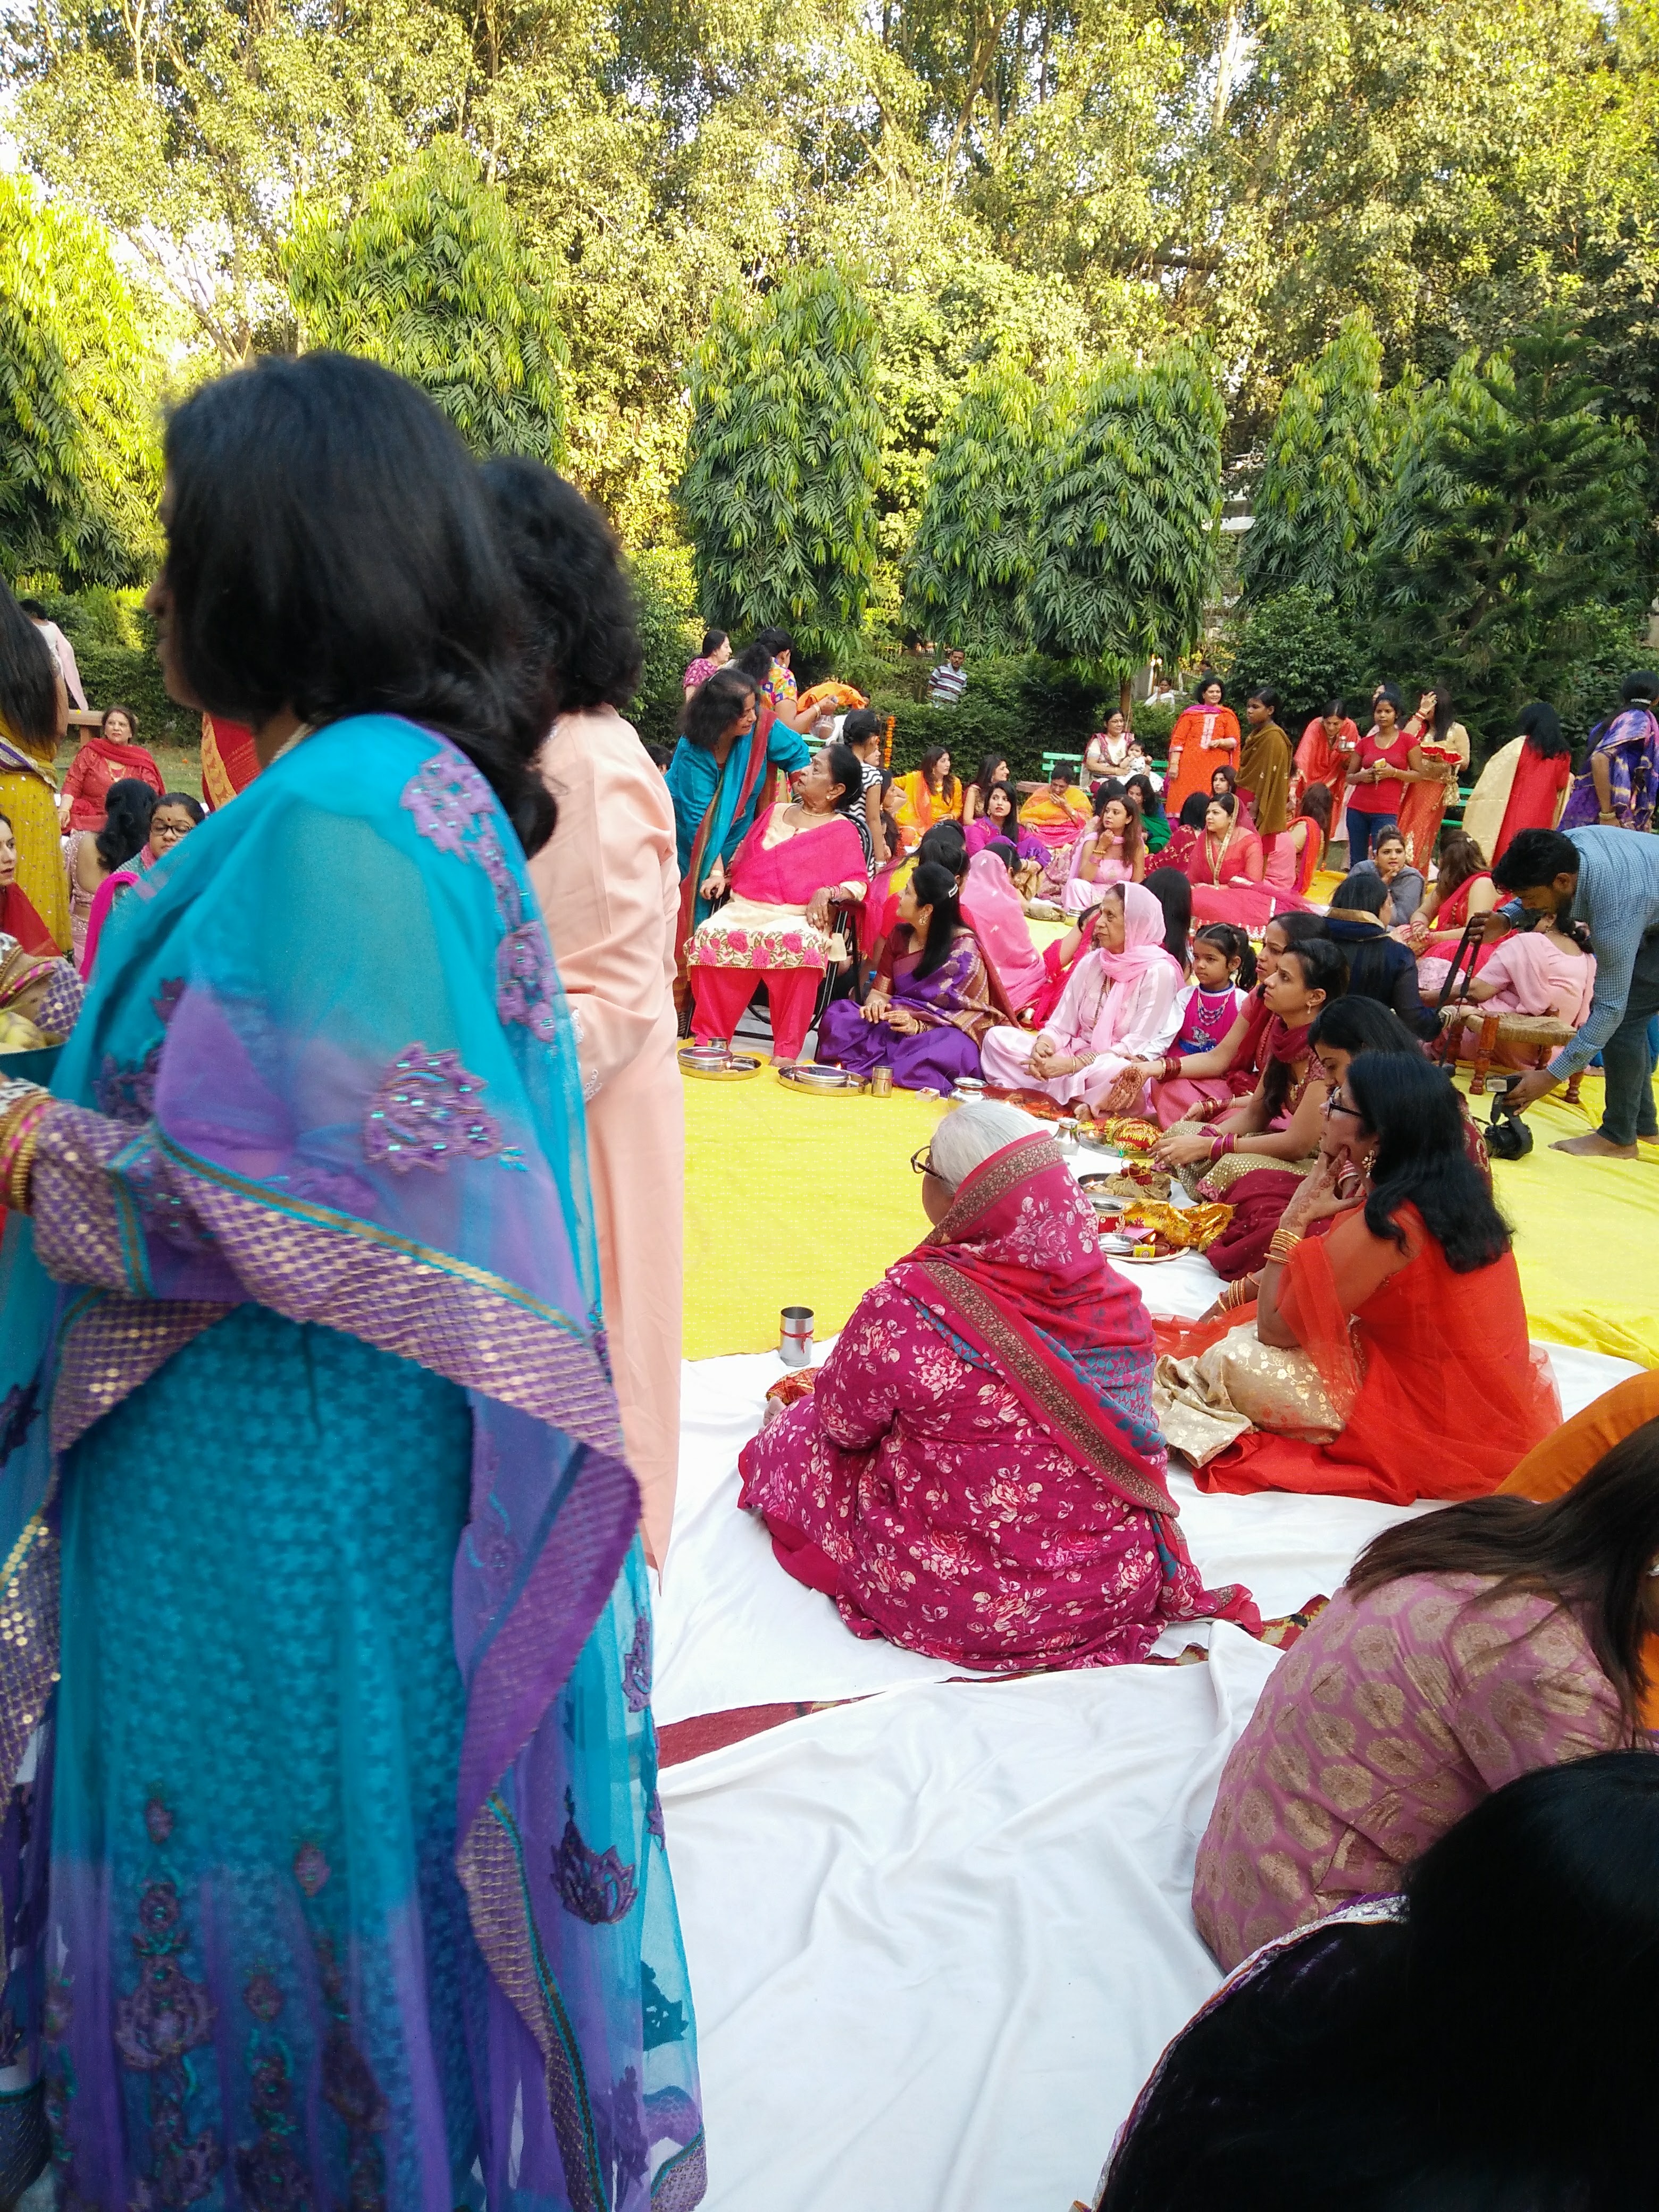
flower, marriage, ceremony, festival, tradition